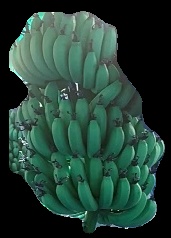
Variety: pachbale
Grade: grade1